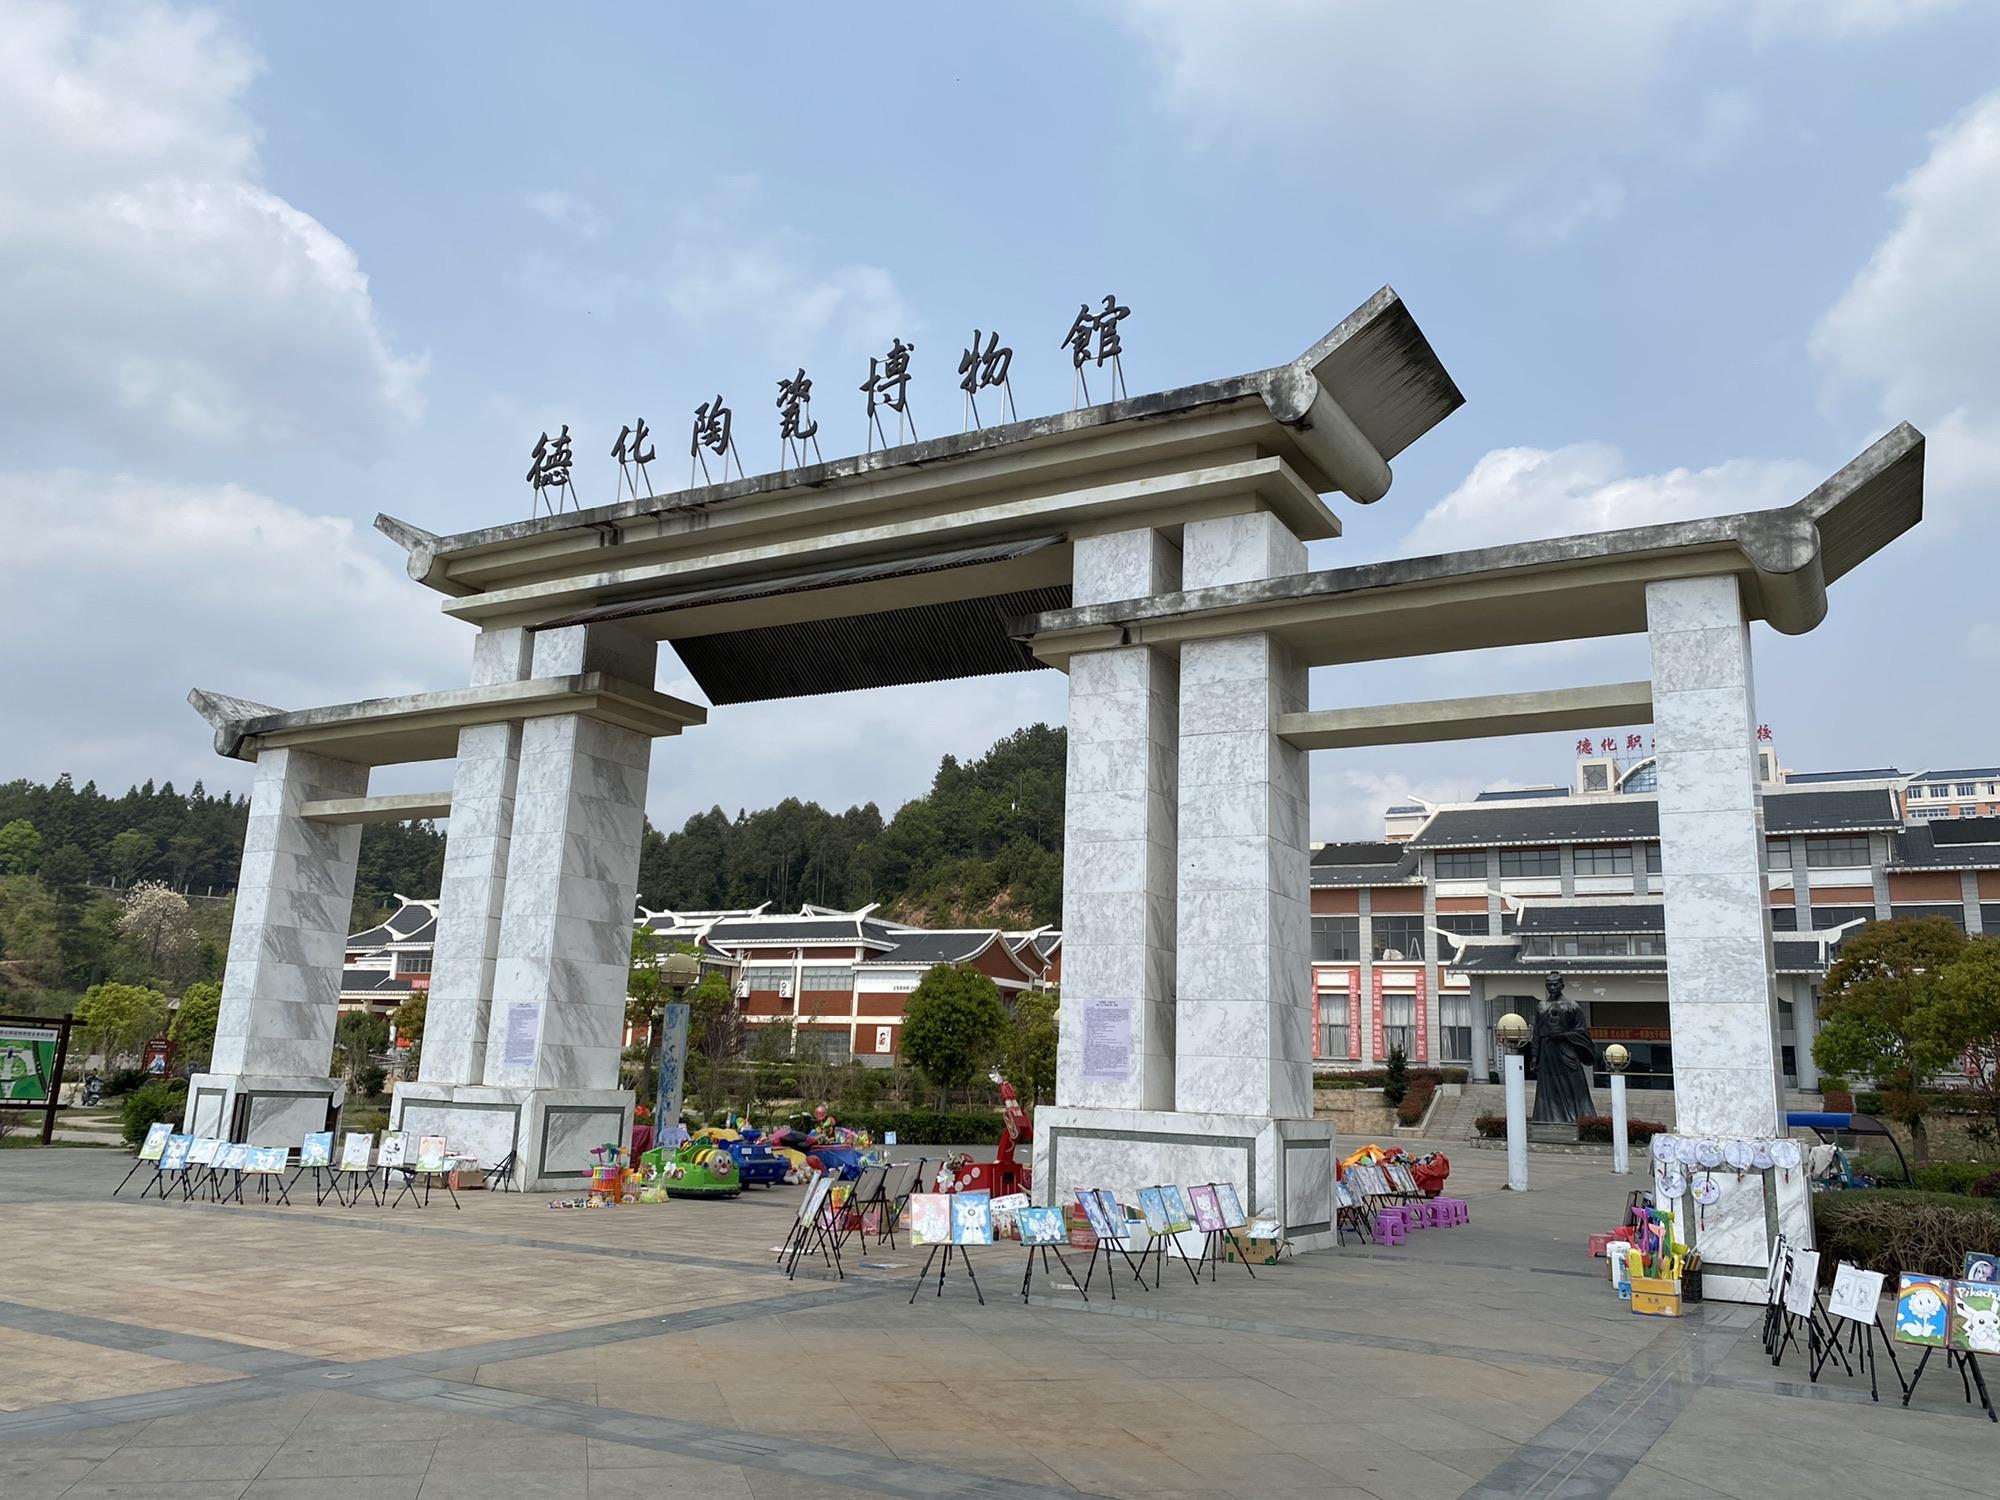
地标名称：德化陶瓷博物馆
所在城市：泉州市·德化县